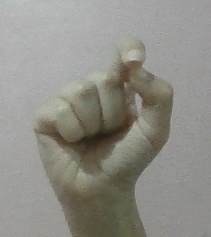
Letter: fa